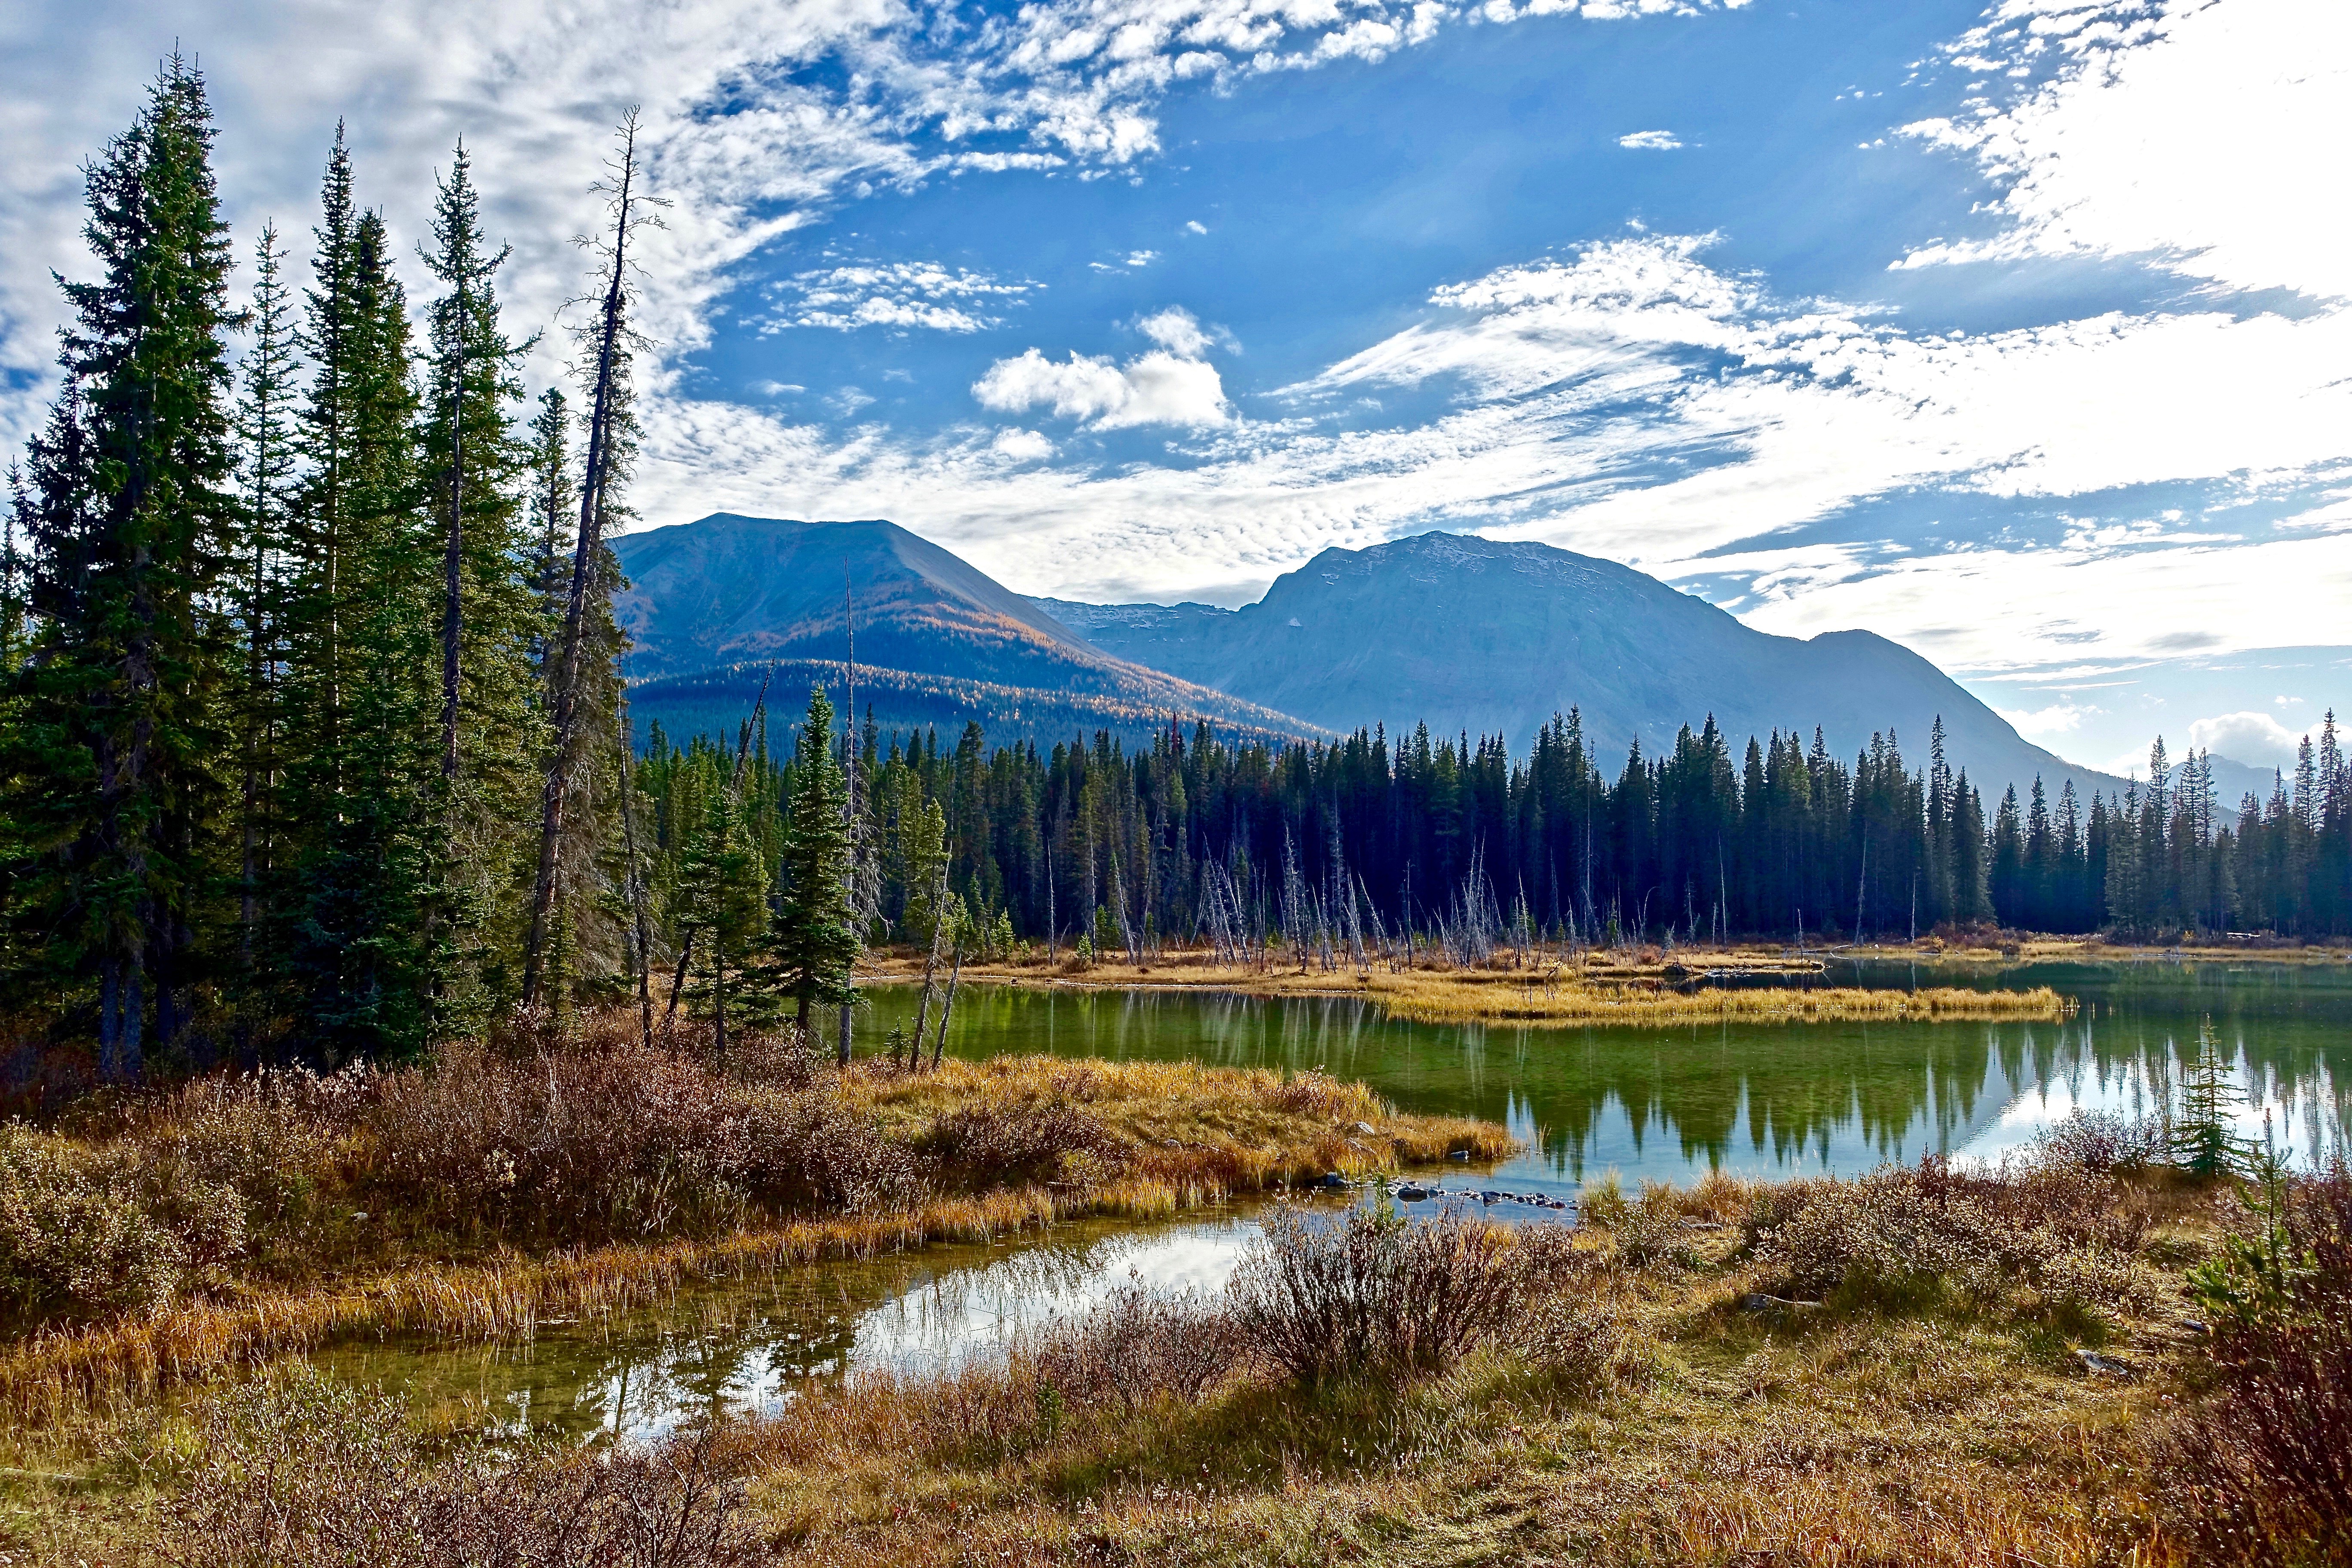
landscape, nature, wilderness, mountain, meadow, lake, valley, mountain range, environment, reflection, tranquil, natural, scenery, serene, reservoir, national park, ridge, mountains, grassland, wetland, plateau, fell, habitat, loch, ecosystem, tundra, tarn, natural environment, geographical feature, mountainous landforms